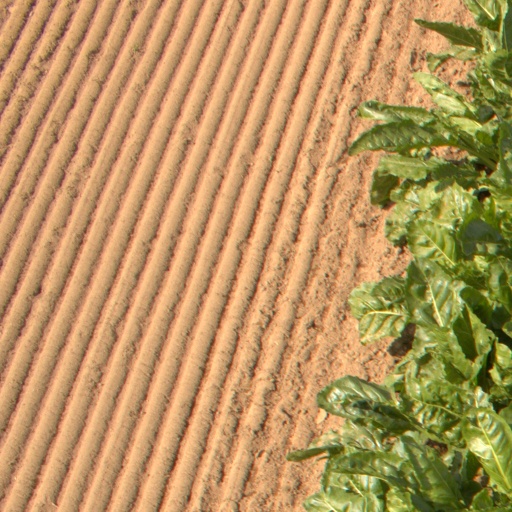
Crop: sugar beet